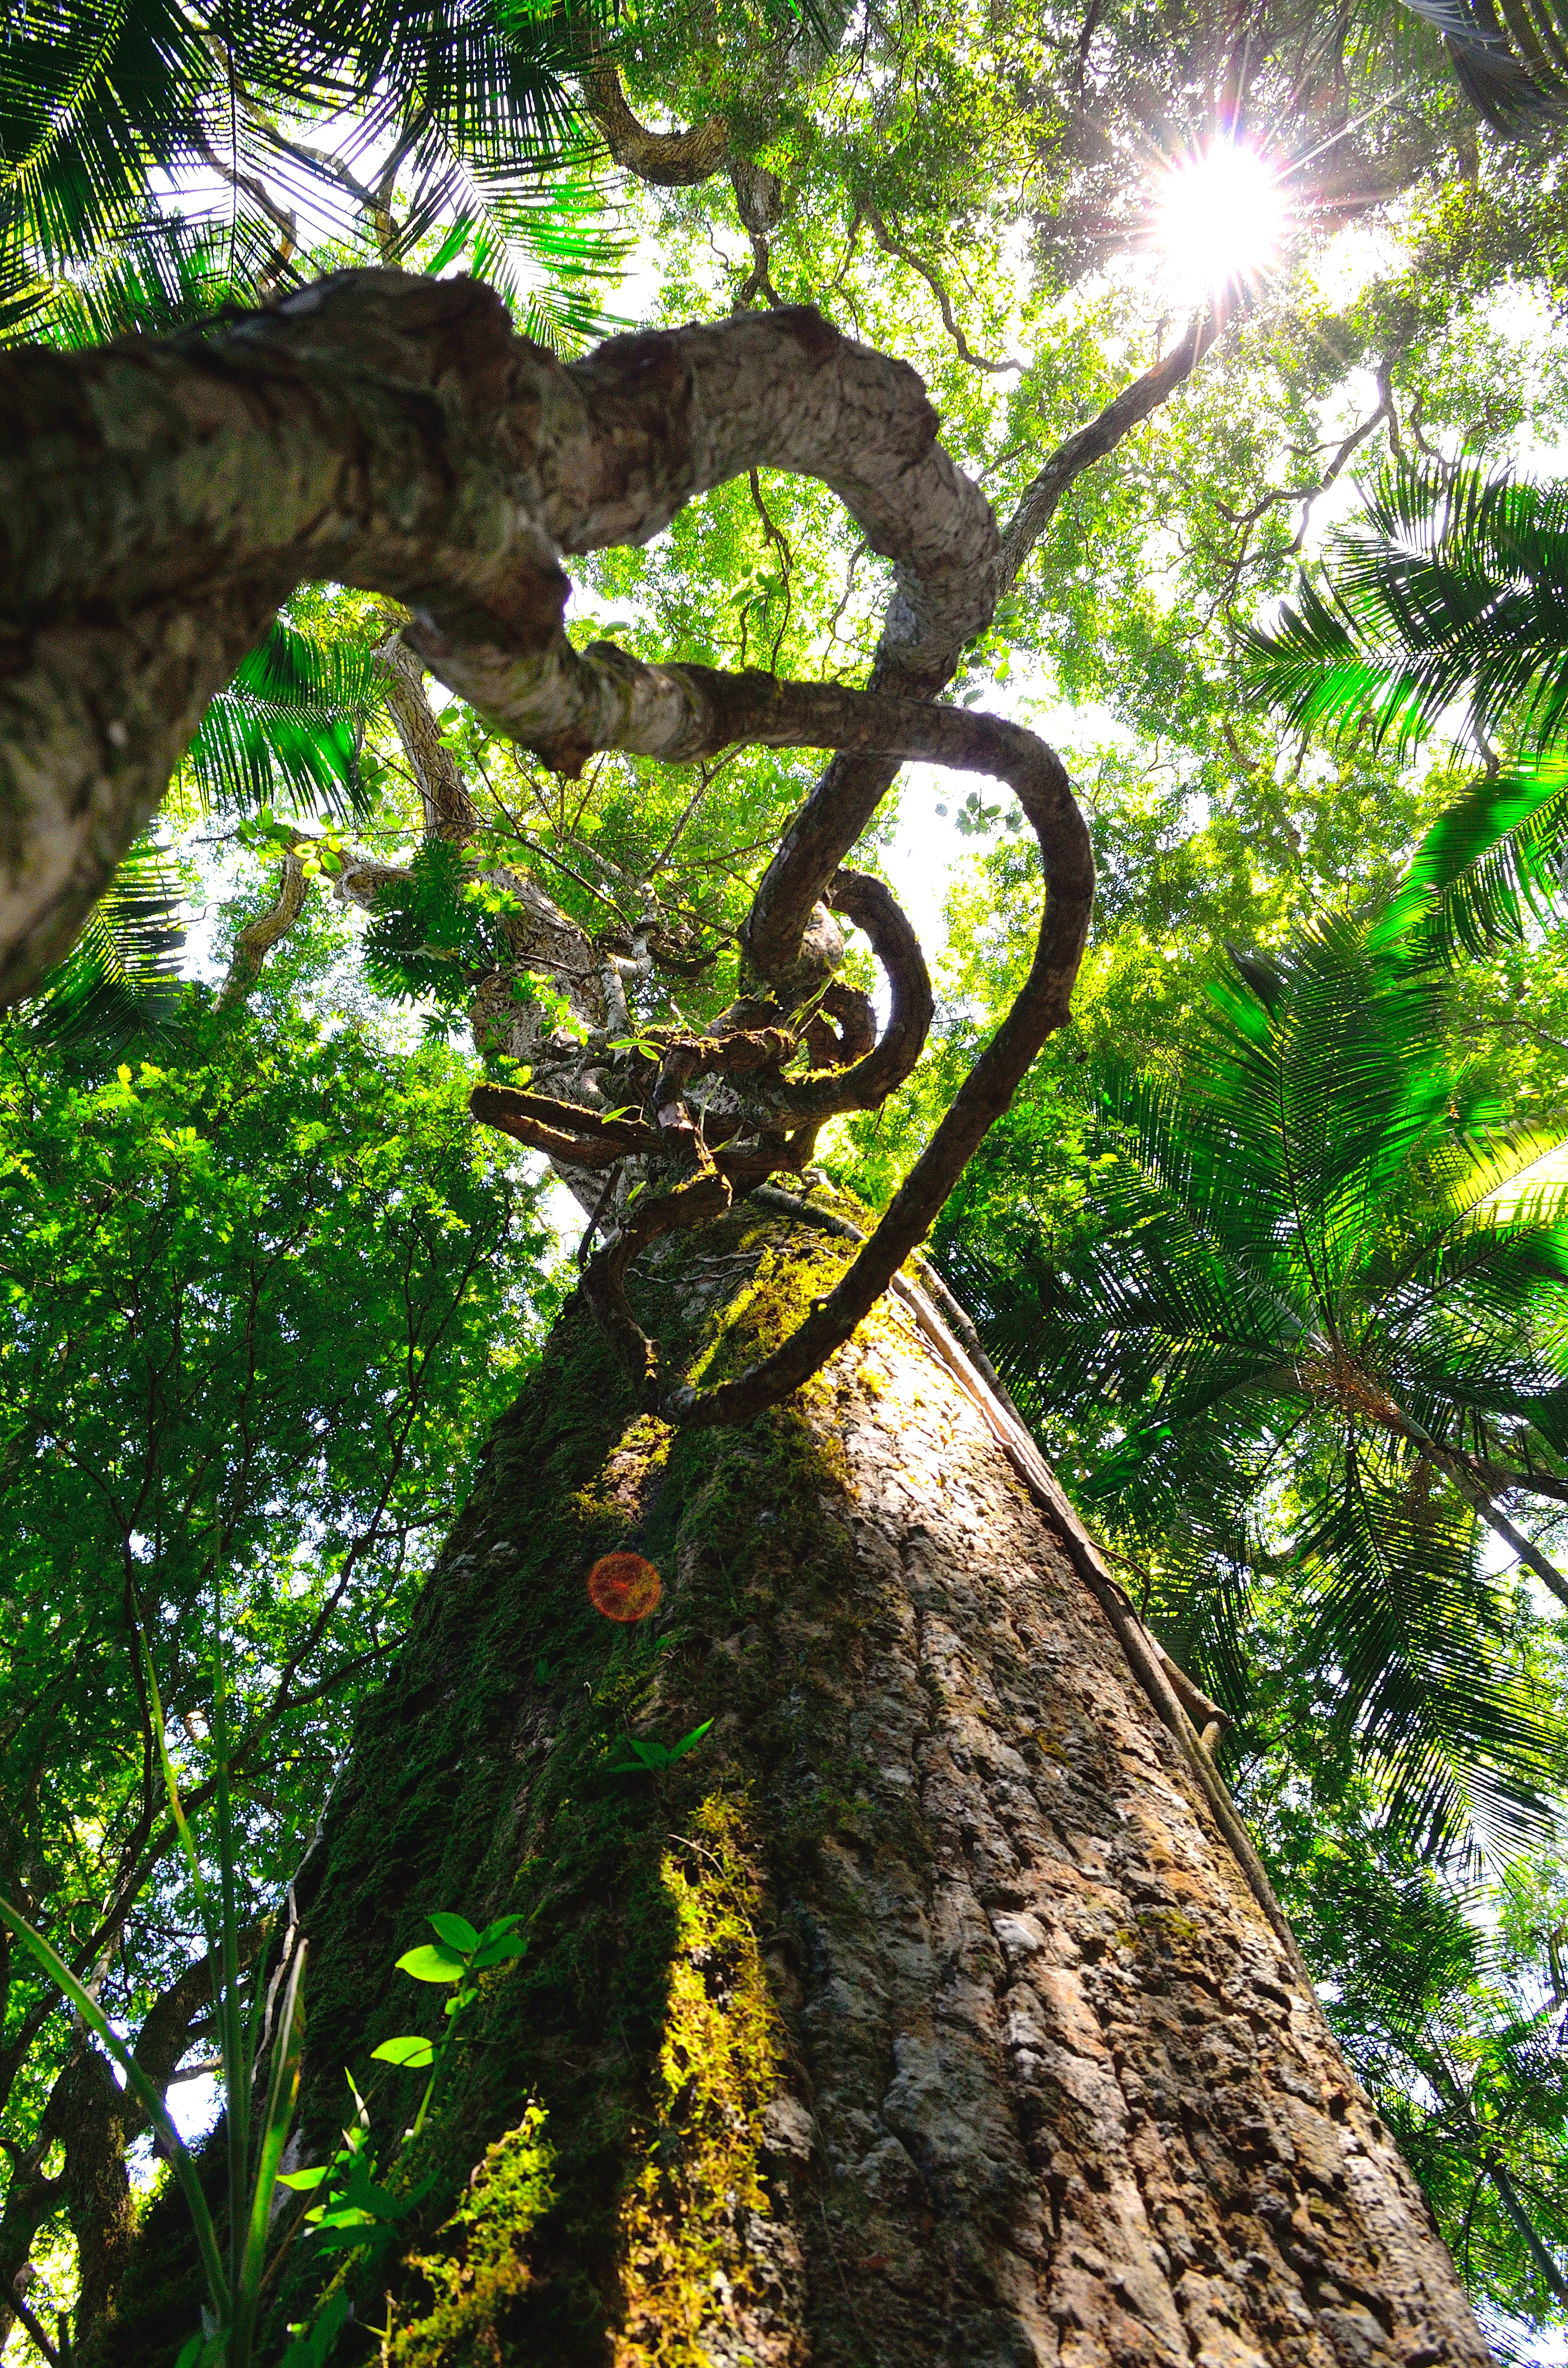
tree, vegetation, nature, natural environment, forest, jungle, light, trunk, old growth forest, rainforest, woody plant, sunlight, plant, nature reserve, valdivian temperate rain forest, biome, botany, branch, leaf, woodland, terrestrial plant, temperate broadleaf and mixed forest, vascular plant, Northern hardwood forest, grove, plant stem